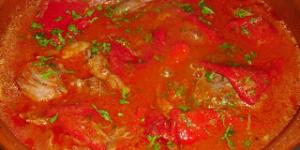
zancarron con salsa de piquillos